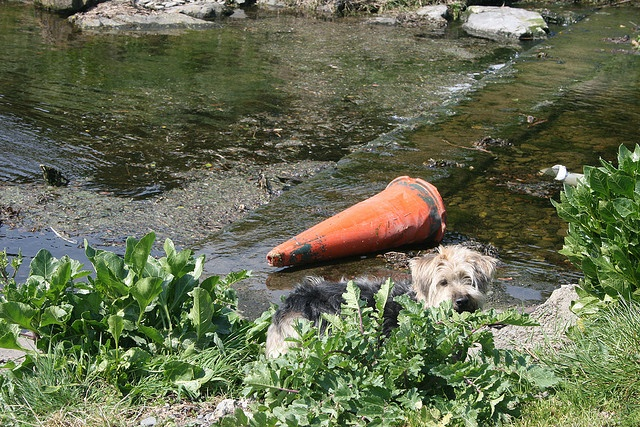
An orange traffic cone sitting in a rive next to green plants with a dog.
A battered traffic cone rests in a stream
A traffic cone lying on water and a puppy peeking behind the plants.
Orange cone sitting in the middle of a running creek.
A orange traffic cone lying on the ground